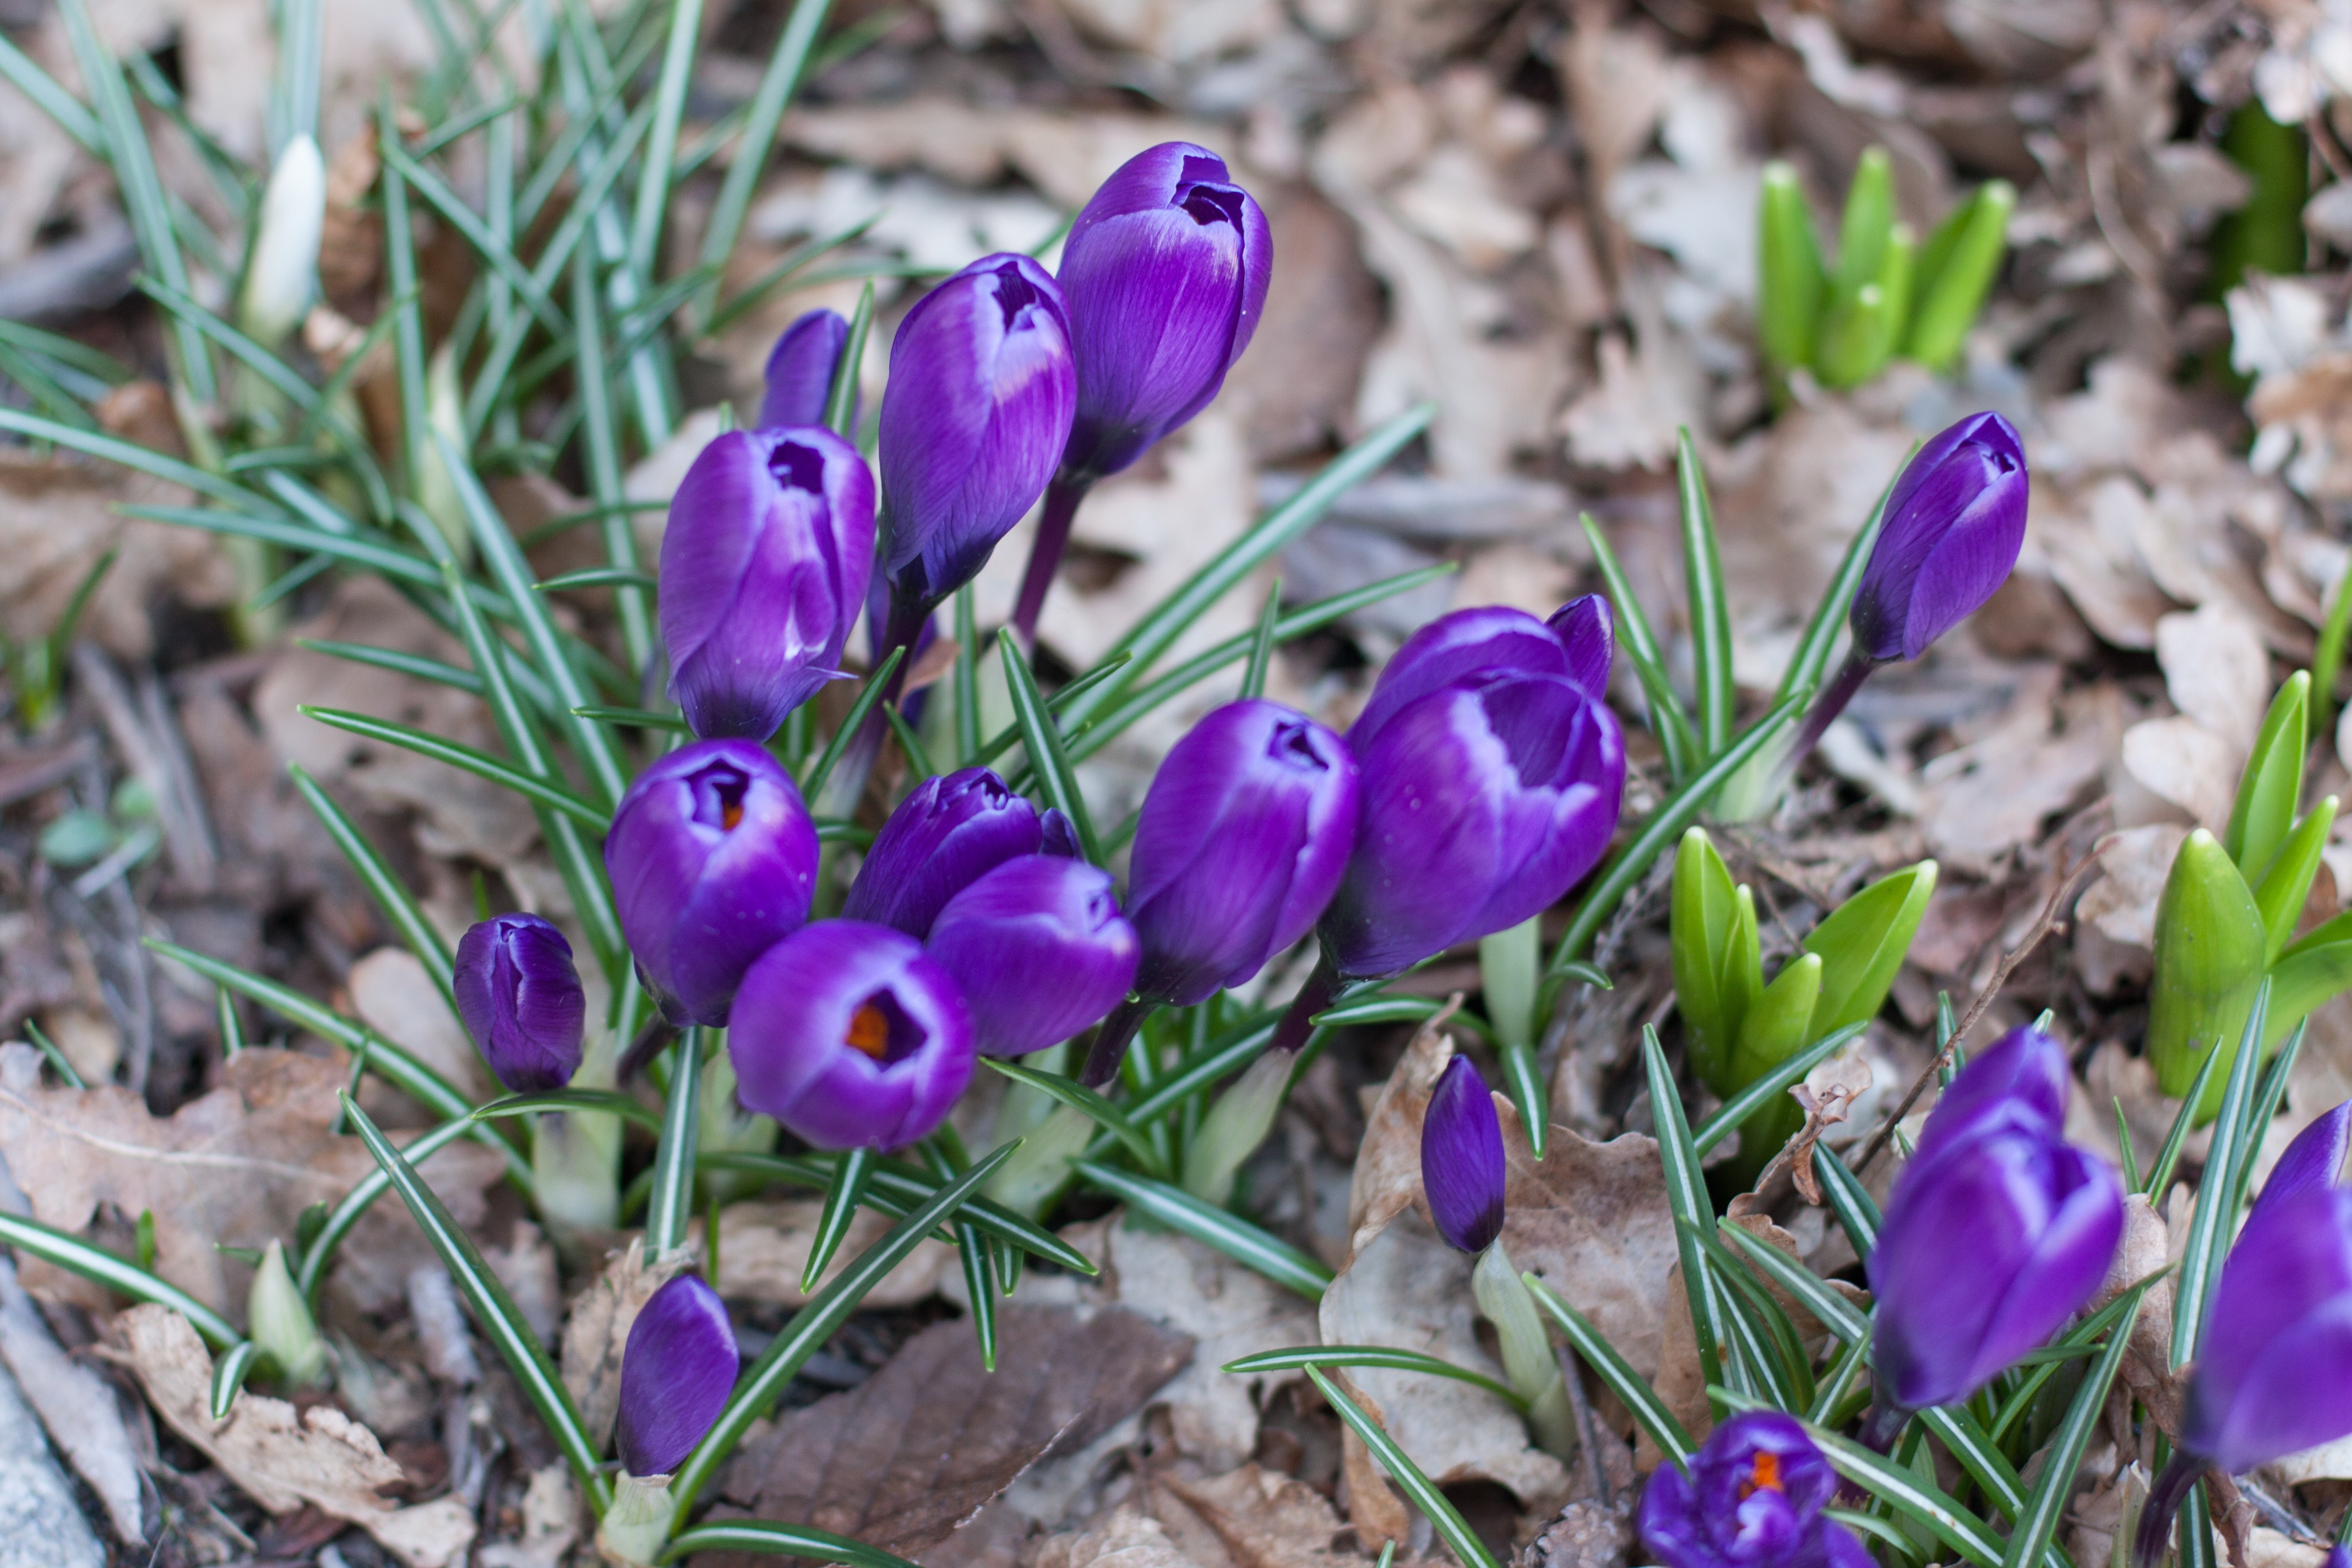
blossom, plant, flower, purple, bloom, spring, botany, garden, flora, wildflower, crocus, viola, flowering plant, land plant, violet family, iris family